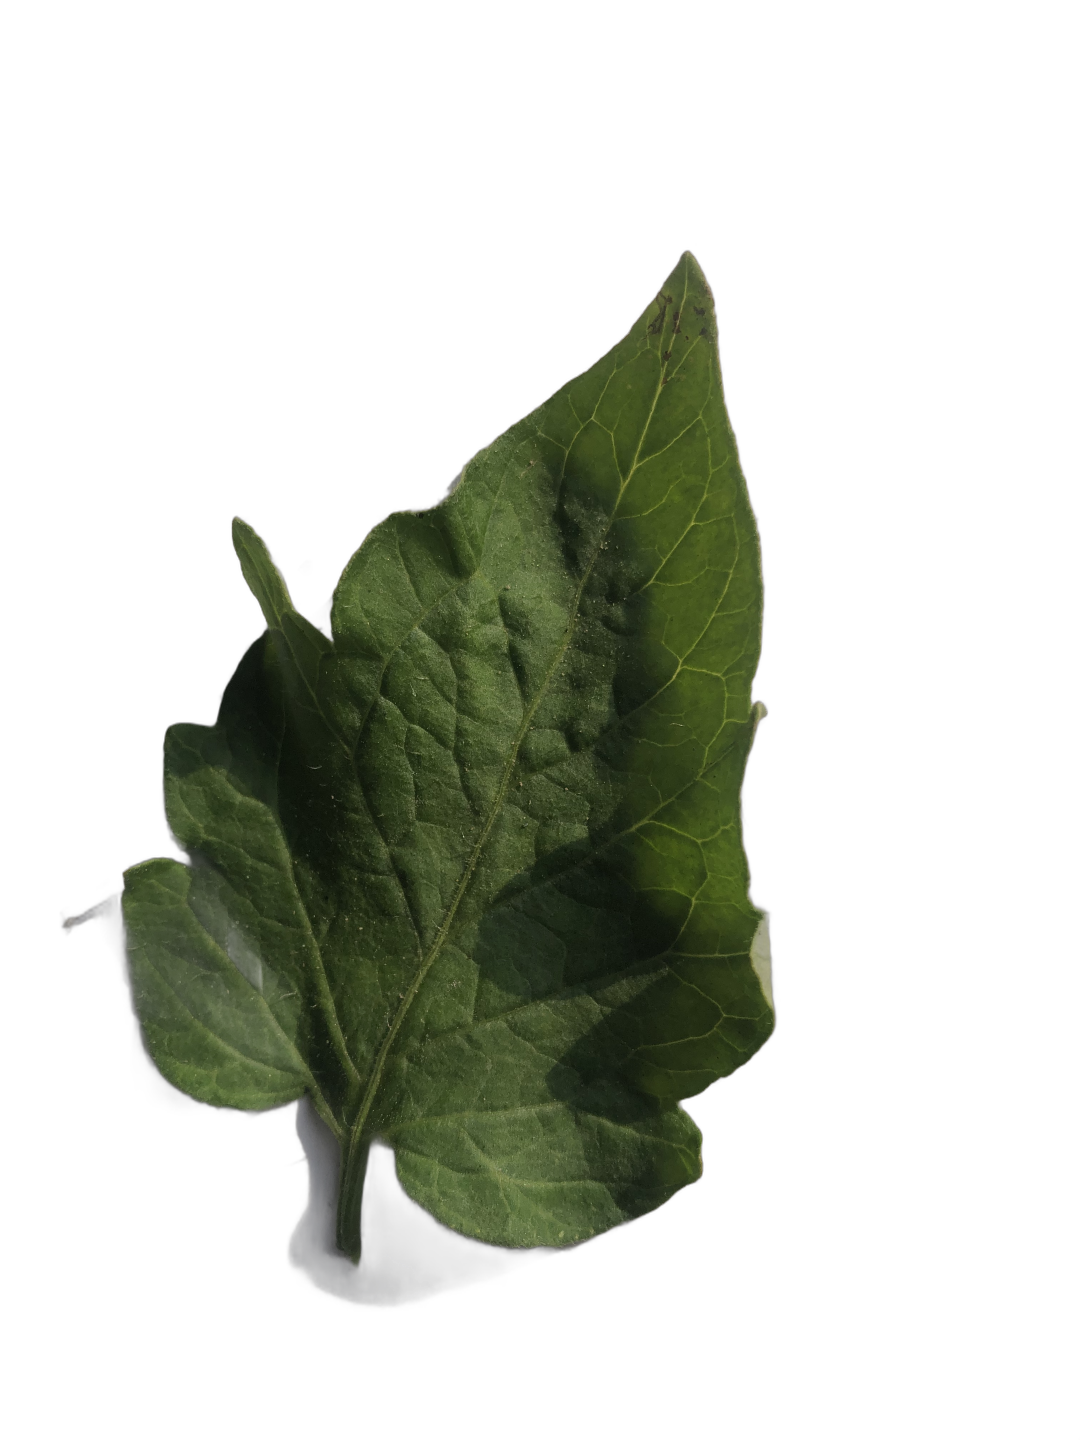
Crop: Tomato
Label: Healthy